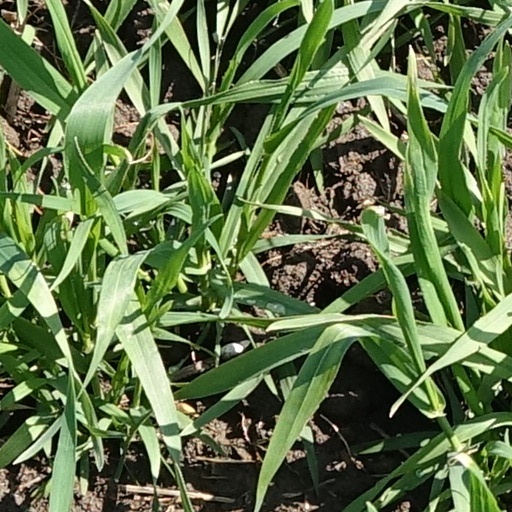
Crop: wheat